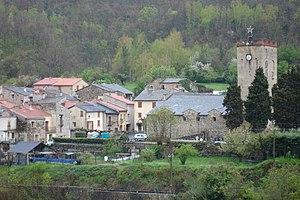
Cet article recense les monuments historiques des Pyrénées-Orientales, en France.
L'église Saint-Côme-et-Saint-Damien de Serdinya est une église en partie romane plusieurs fois modifiée située à Serdinya, dans le département français des Pyrénées-Orientales. Elle est inscrite comme monument historique en 1991.
Cet article présente une liste des églises romanes des Pyrénées-Orientales.